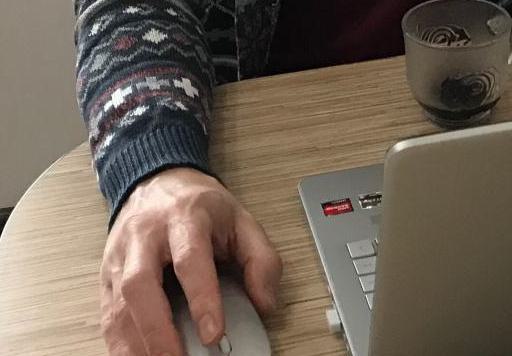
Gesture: no_gesture